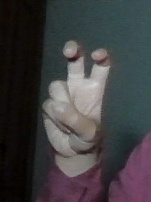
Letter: toot